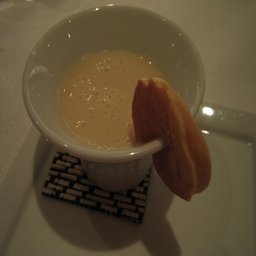
A cookie is placed on a bowl of cream.
The bowl is full of a bubbly liquid with a cookie on the side.
A container of some white liquid with something on the side
a small bowl  with a pastry affixed to the side
The plate holds shrimp and a bowl with dipping sauce.